Pakistan Army

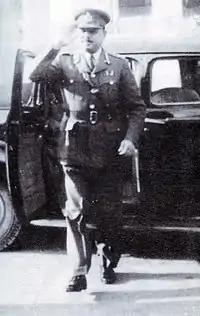
General Ayub Khan arriving to take over command of the Pakistan Army at the Army GHQ in Rawalpindi, Punjab in Pakistan on 17 January 1951

A major division of the army was overseen by Sir Chandulal Madhavlal Trivedi, an Indian civil servant who was influential in making sure that ~260,000 men would be transferred into forming the Indian Army whilst the remaining balance going to Pakistan after the independence act was enacted by the United Kingdom on the night of 14/15 August 1947.